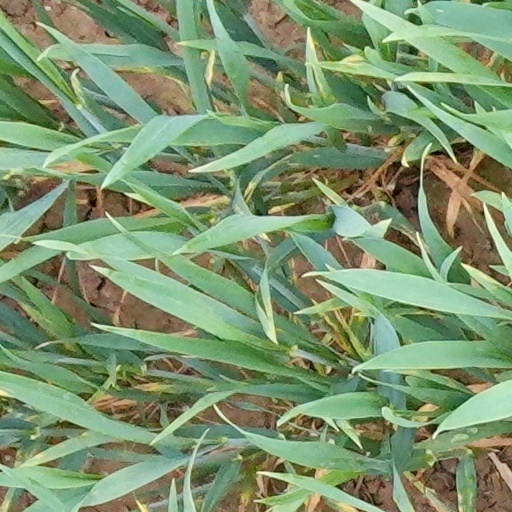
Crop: wheat